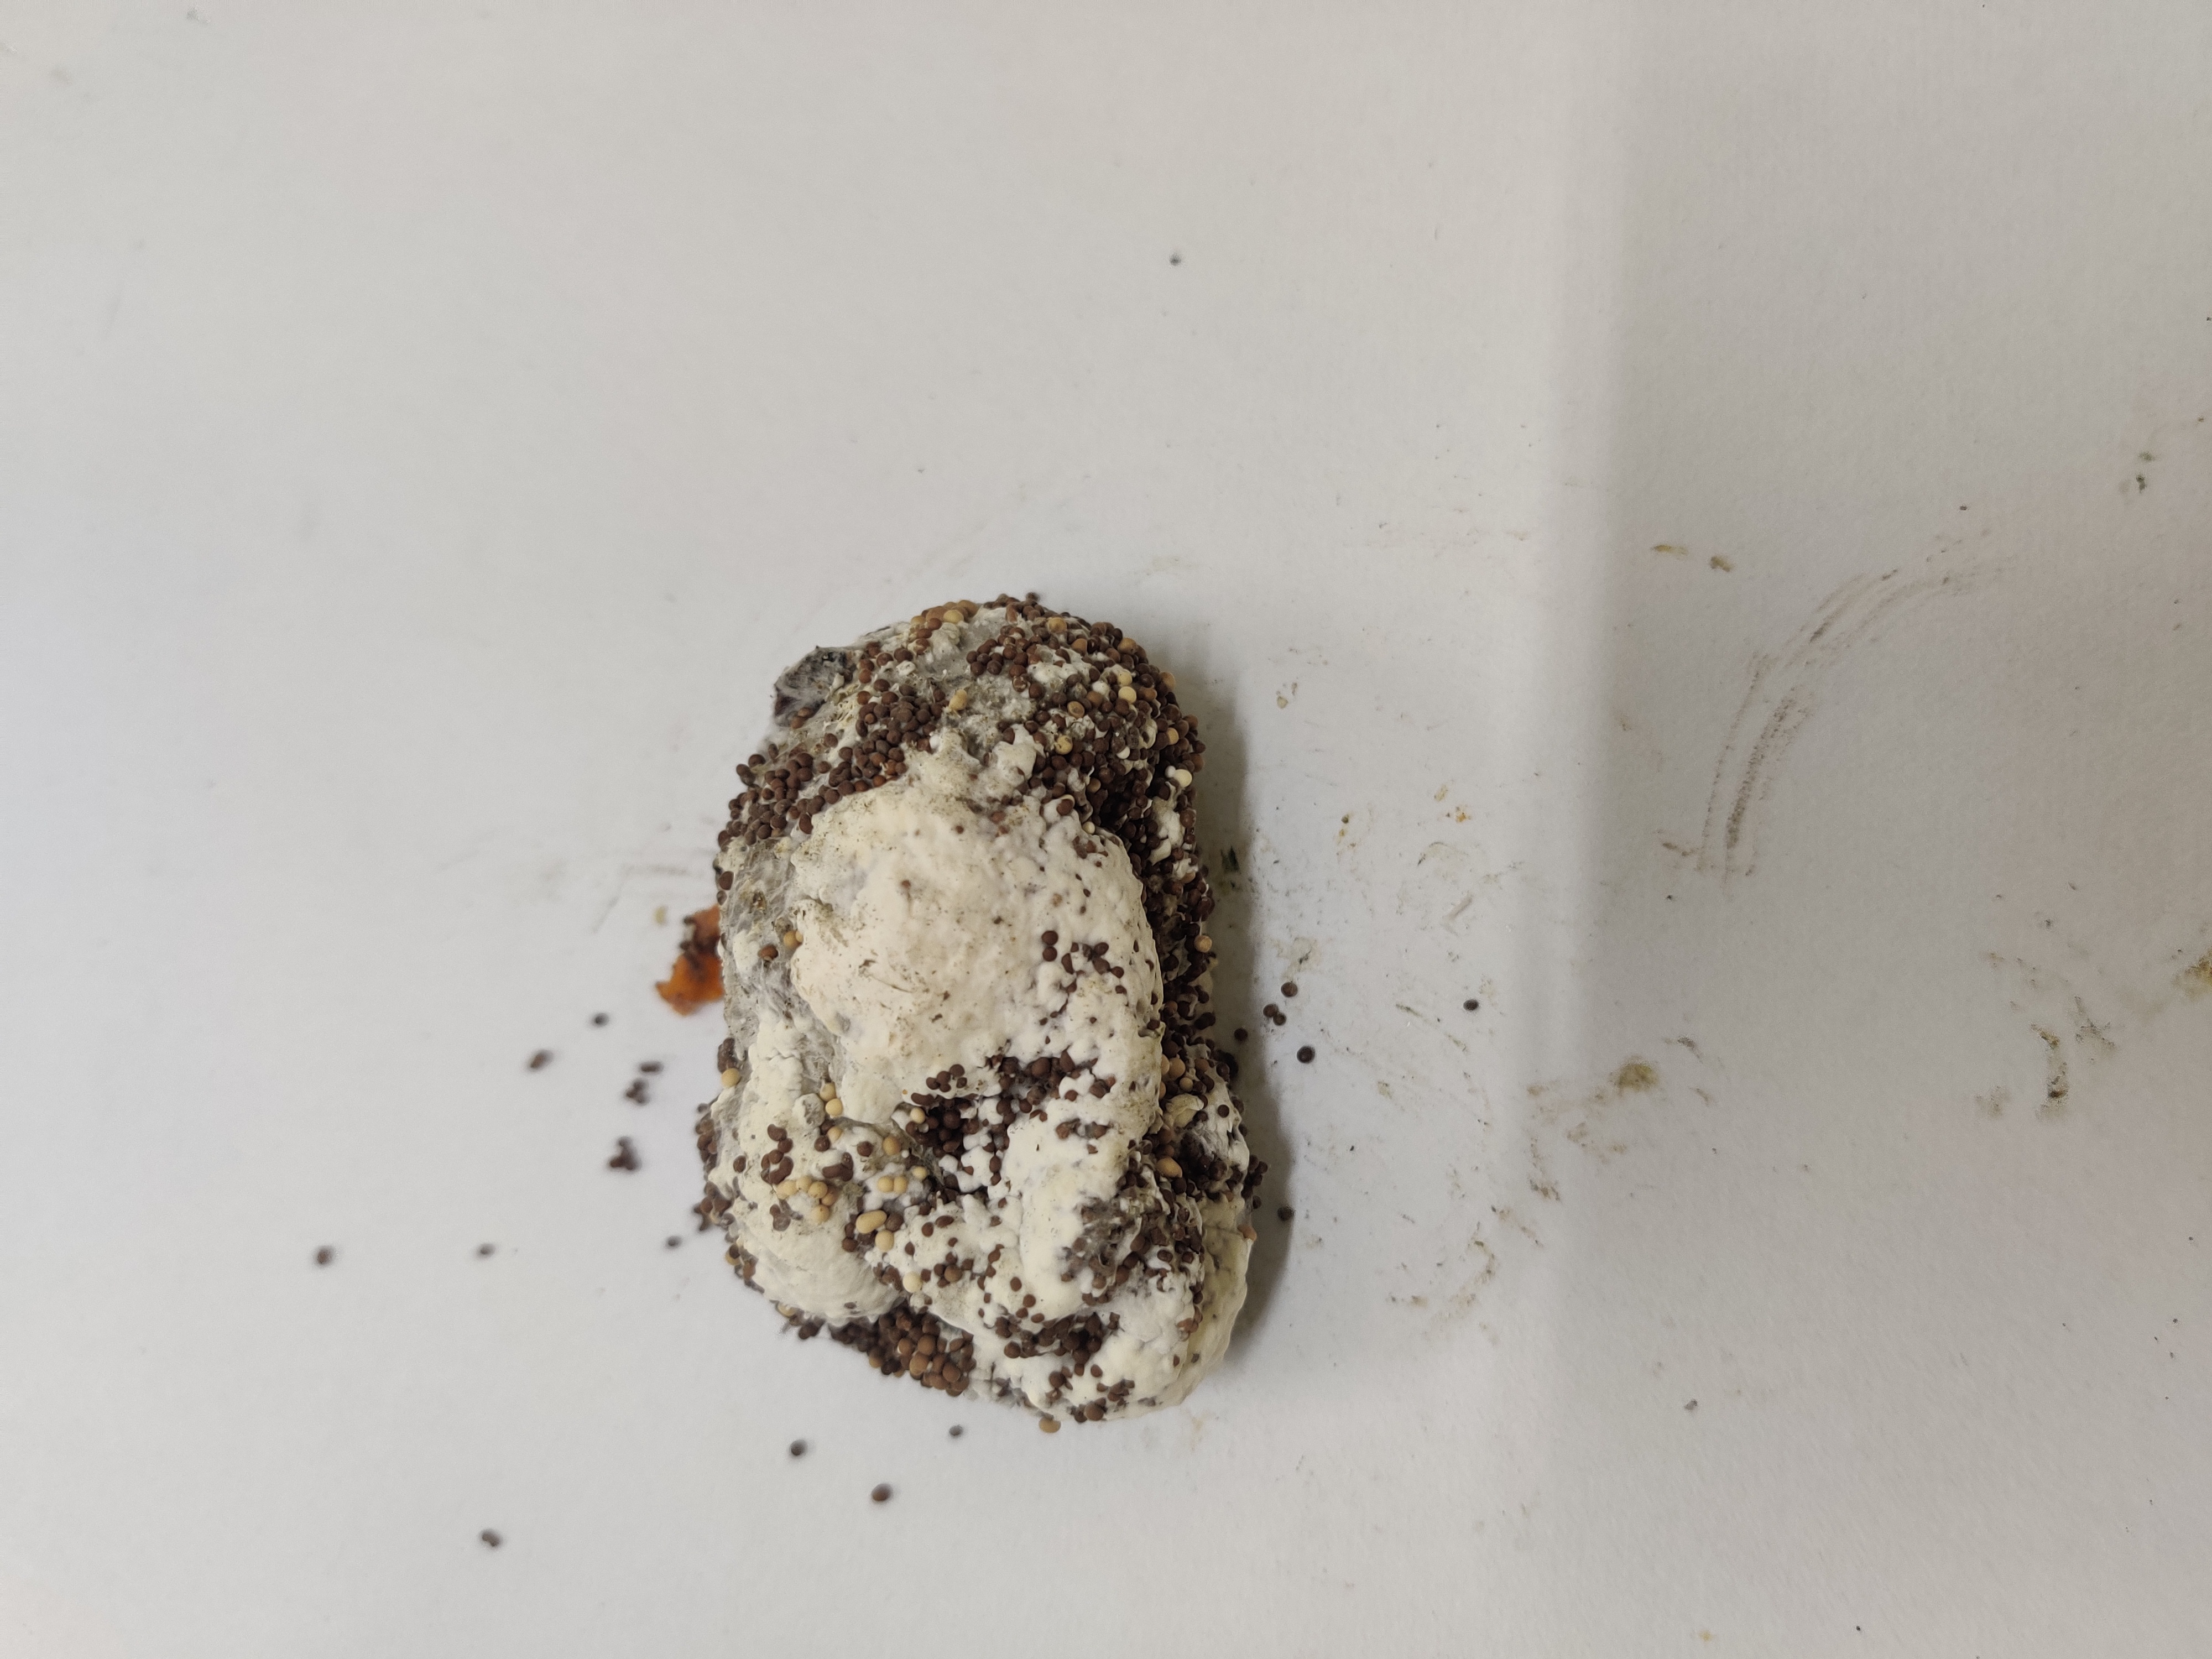
Crop: Spiny Gourd
Condition: Damaged